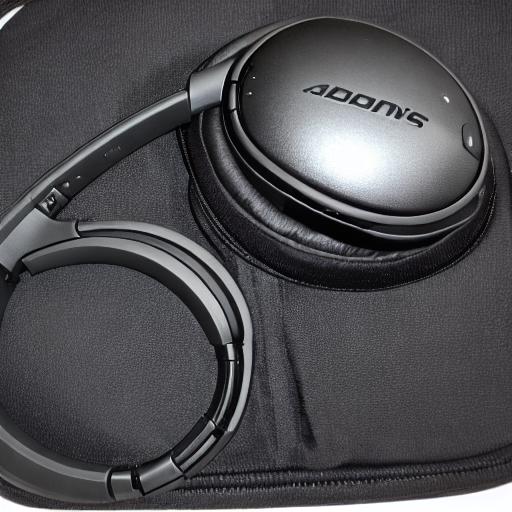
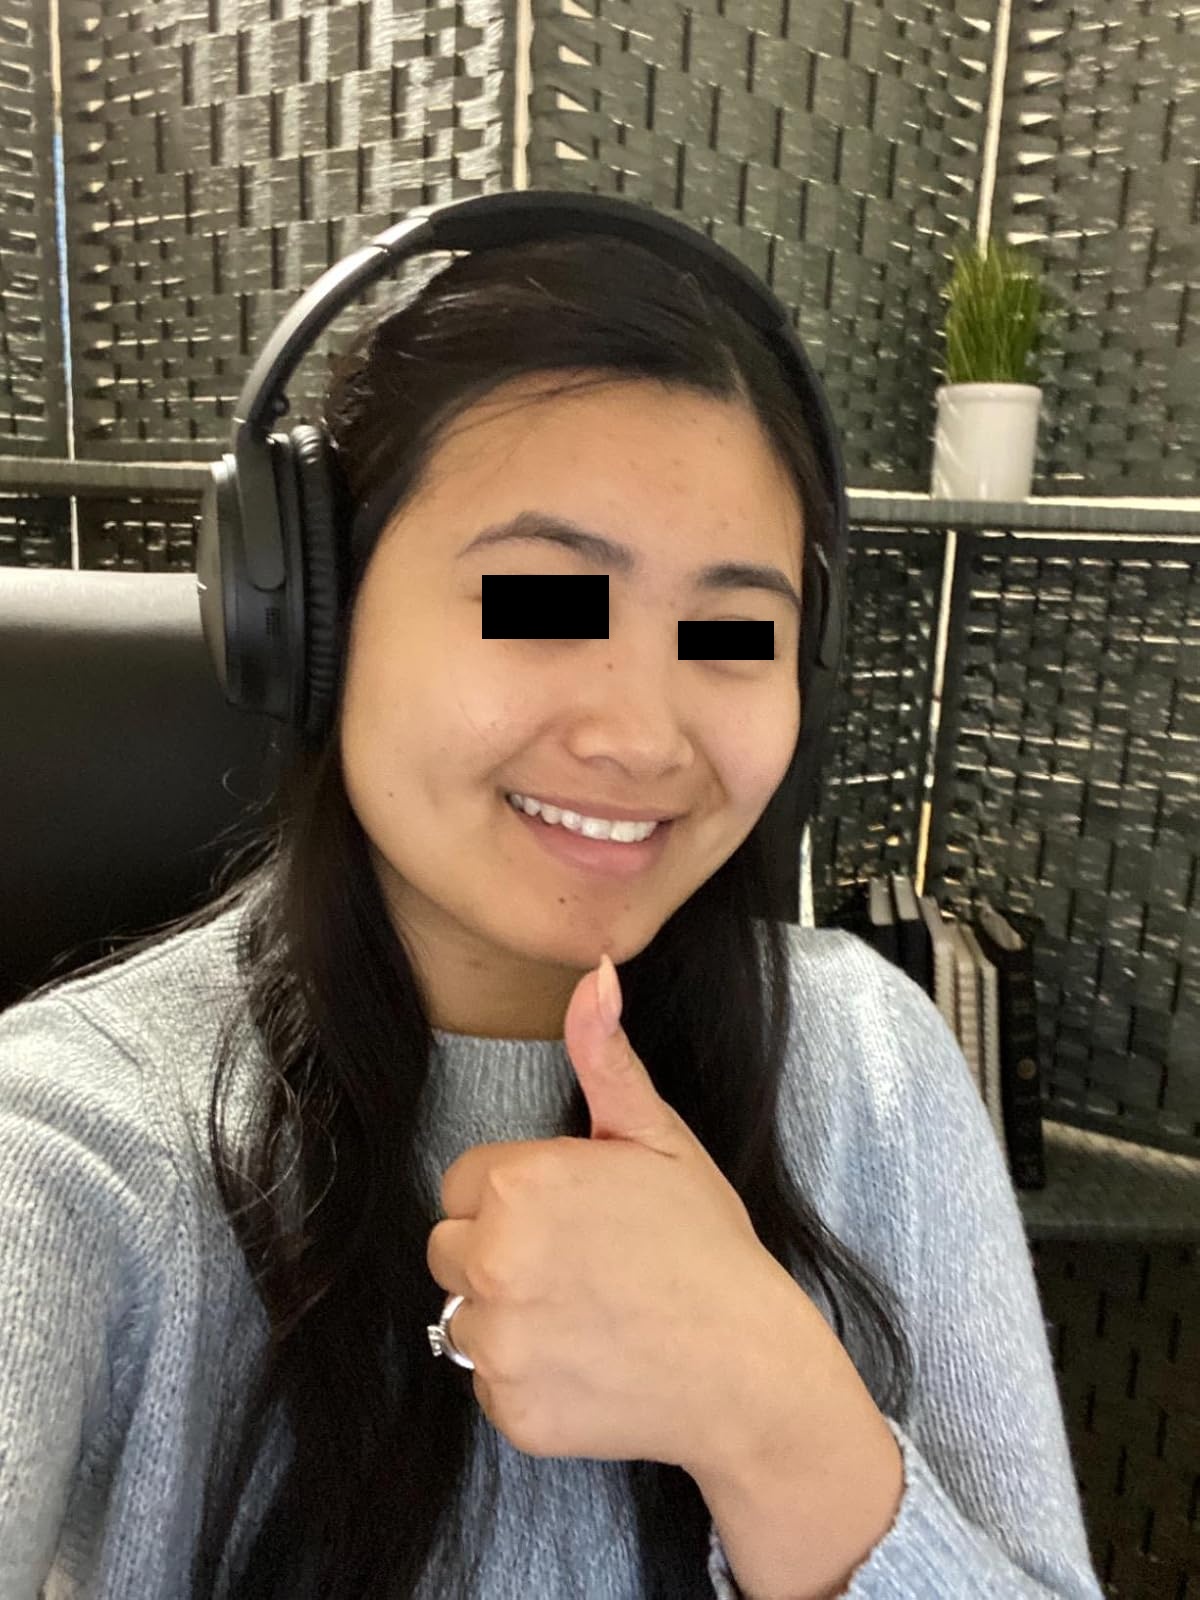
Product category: headphones
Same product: no